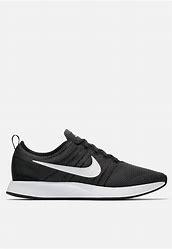
Brand: Nike
Model: Dualtone Racer